Le Châtellier, Ille-et-Vilaine

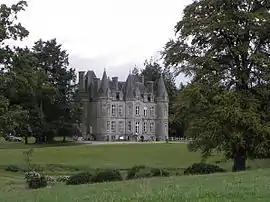
Château de La Vieuville

Le Châtellier (Gallo: "Le Chastelier") is a commune in the Ille-et-Vilaine Department in Brittany in northwestern France.